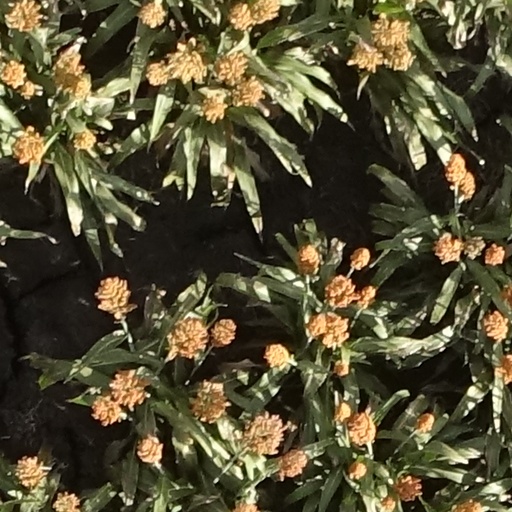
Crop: sorghum